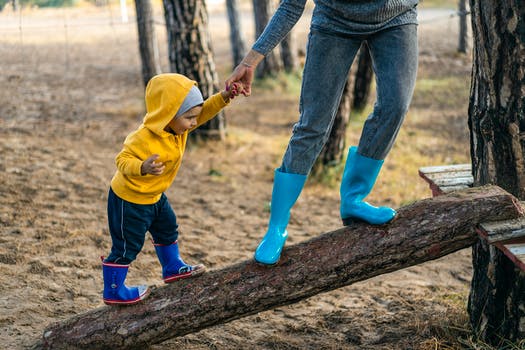
Label: No Watermark